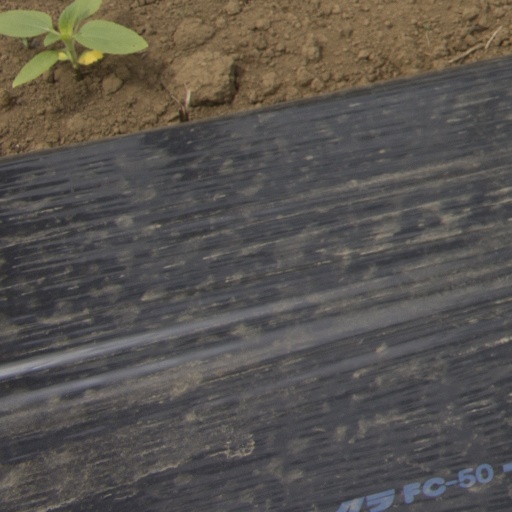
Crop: Jerusalem artichoke